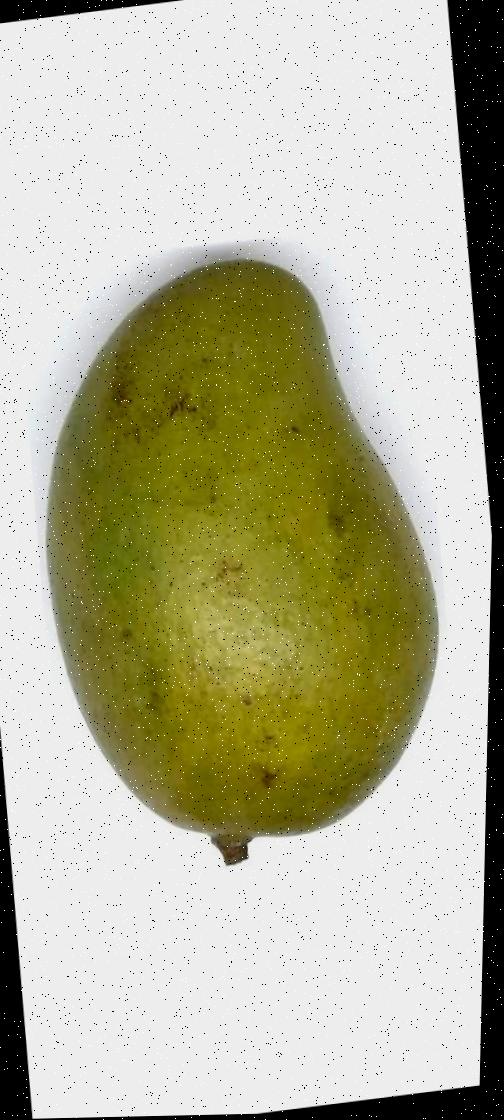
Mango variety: Rupali